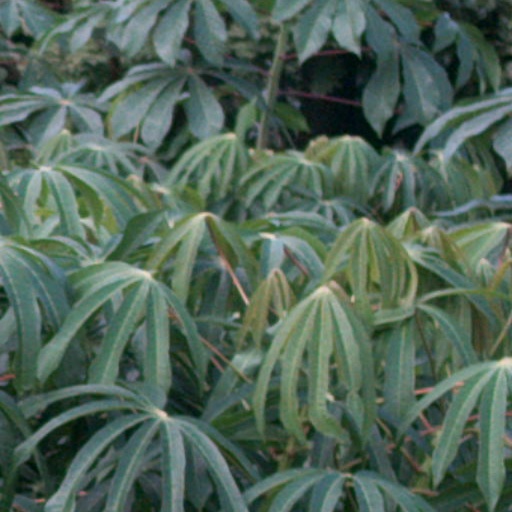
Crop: cassava